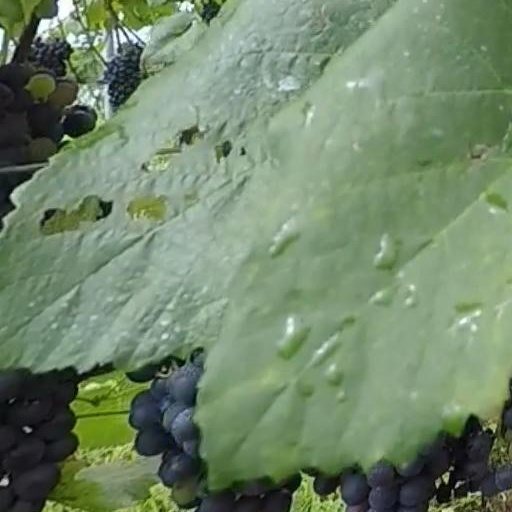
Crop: grape